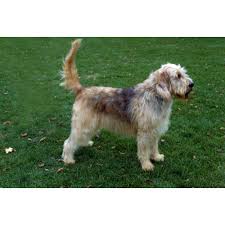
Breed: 217-n000014-otterhound